Come, Come, Ye Saints

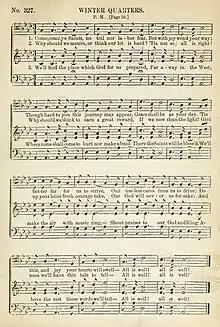
"All Is Well" published in the Latter-day Saints' Psalmody

"Come, Come, Ye Saints" features prominently in celebrations of Pioneer Day in Utah and in performances of the Tabernacle Choir at Temple Square. Arrangements of the song have also consistently been used in the daily organ recitals at Temple Square. A musical motif referencing the first line of "Come, Come Ye Saints" is used at the end of official broadcasts and videos released by the Church of Jesus Christ of Latter-day Saints.